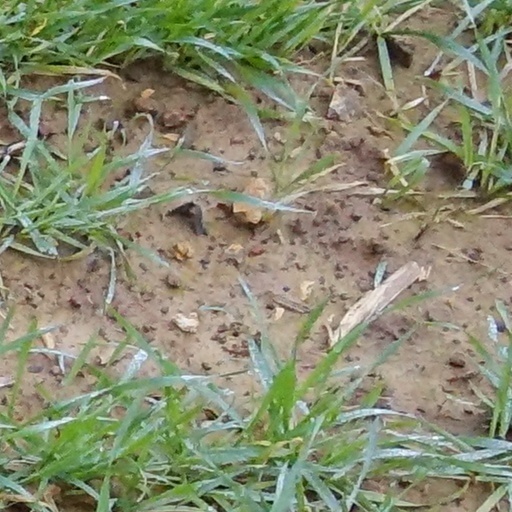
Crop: wheat